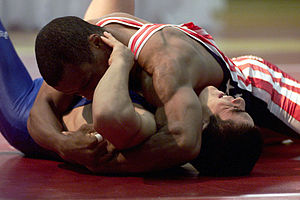
Pinfall
En bryder udfører en pin
Et pinfall er en måde at vinde en kamp på i wrestling. Et pinfall bliver opnået ved, at en deltager holder sin modstanders skuldre nede i gulvet, mens dommeren tæller til tre eller slår tre gange i gulvet. De fleste wrestlingkampe afgøres via pinfall, men de kan også afgøres ved fx diskvalifikation eller ved, at dommeren tæller en eller flere deltagere ud. Ved et pinfall afbrydes tællingen, hvis modstanderen formår at få skulderen op fra gulvet, og dette kaldes et near-fall.